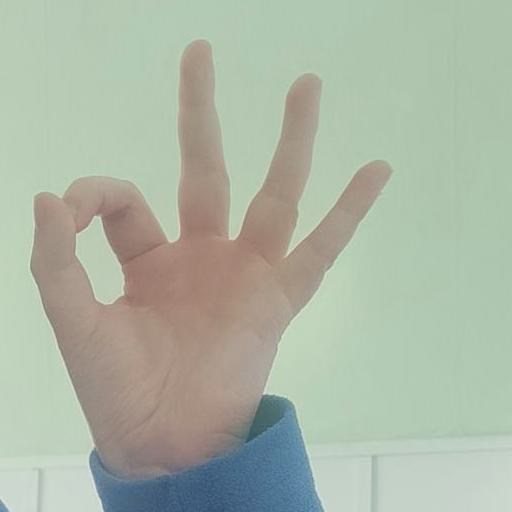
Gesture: ok